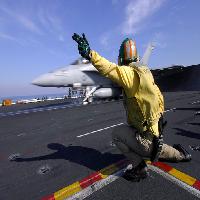
Weather: sun or clear